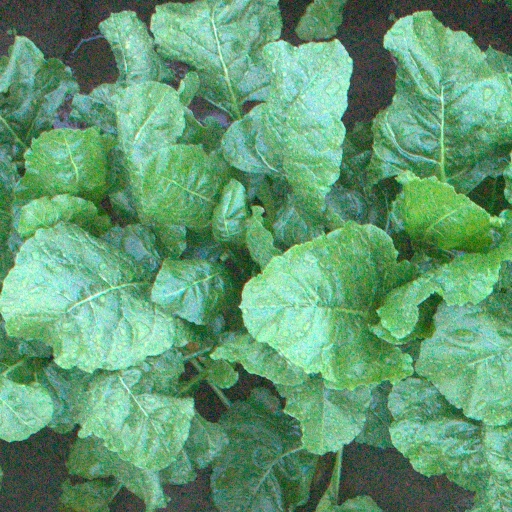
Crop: sugar beet